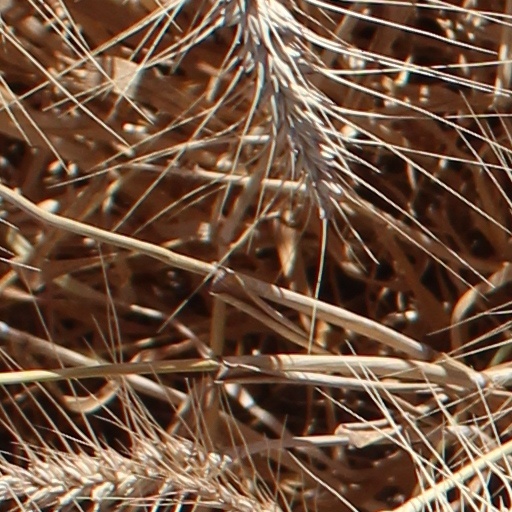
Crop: wheat